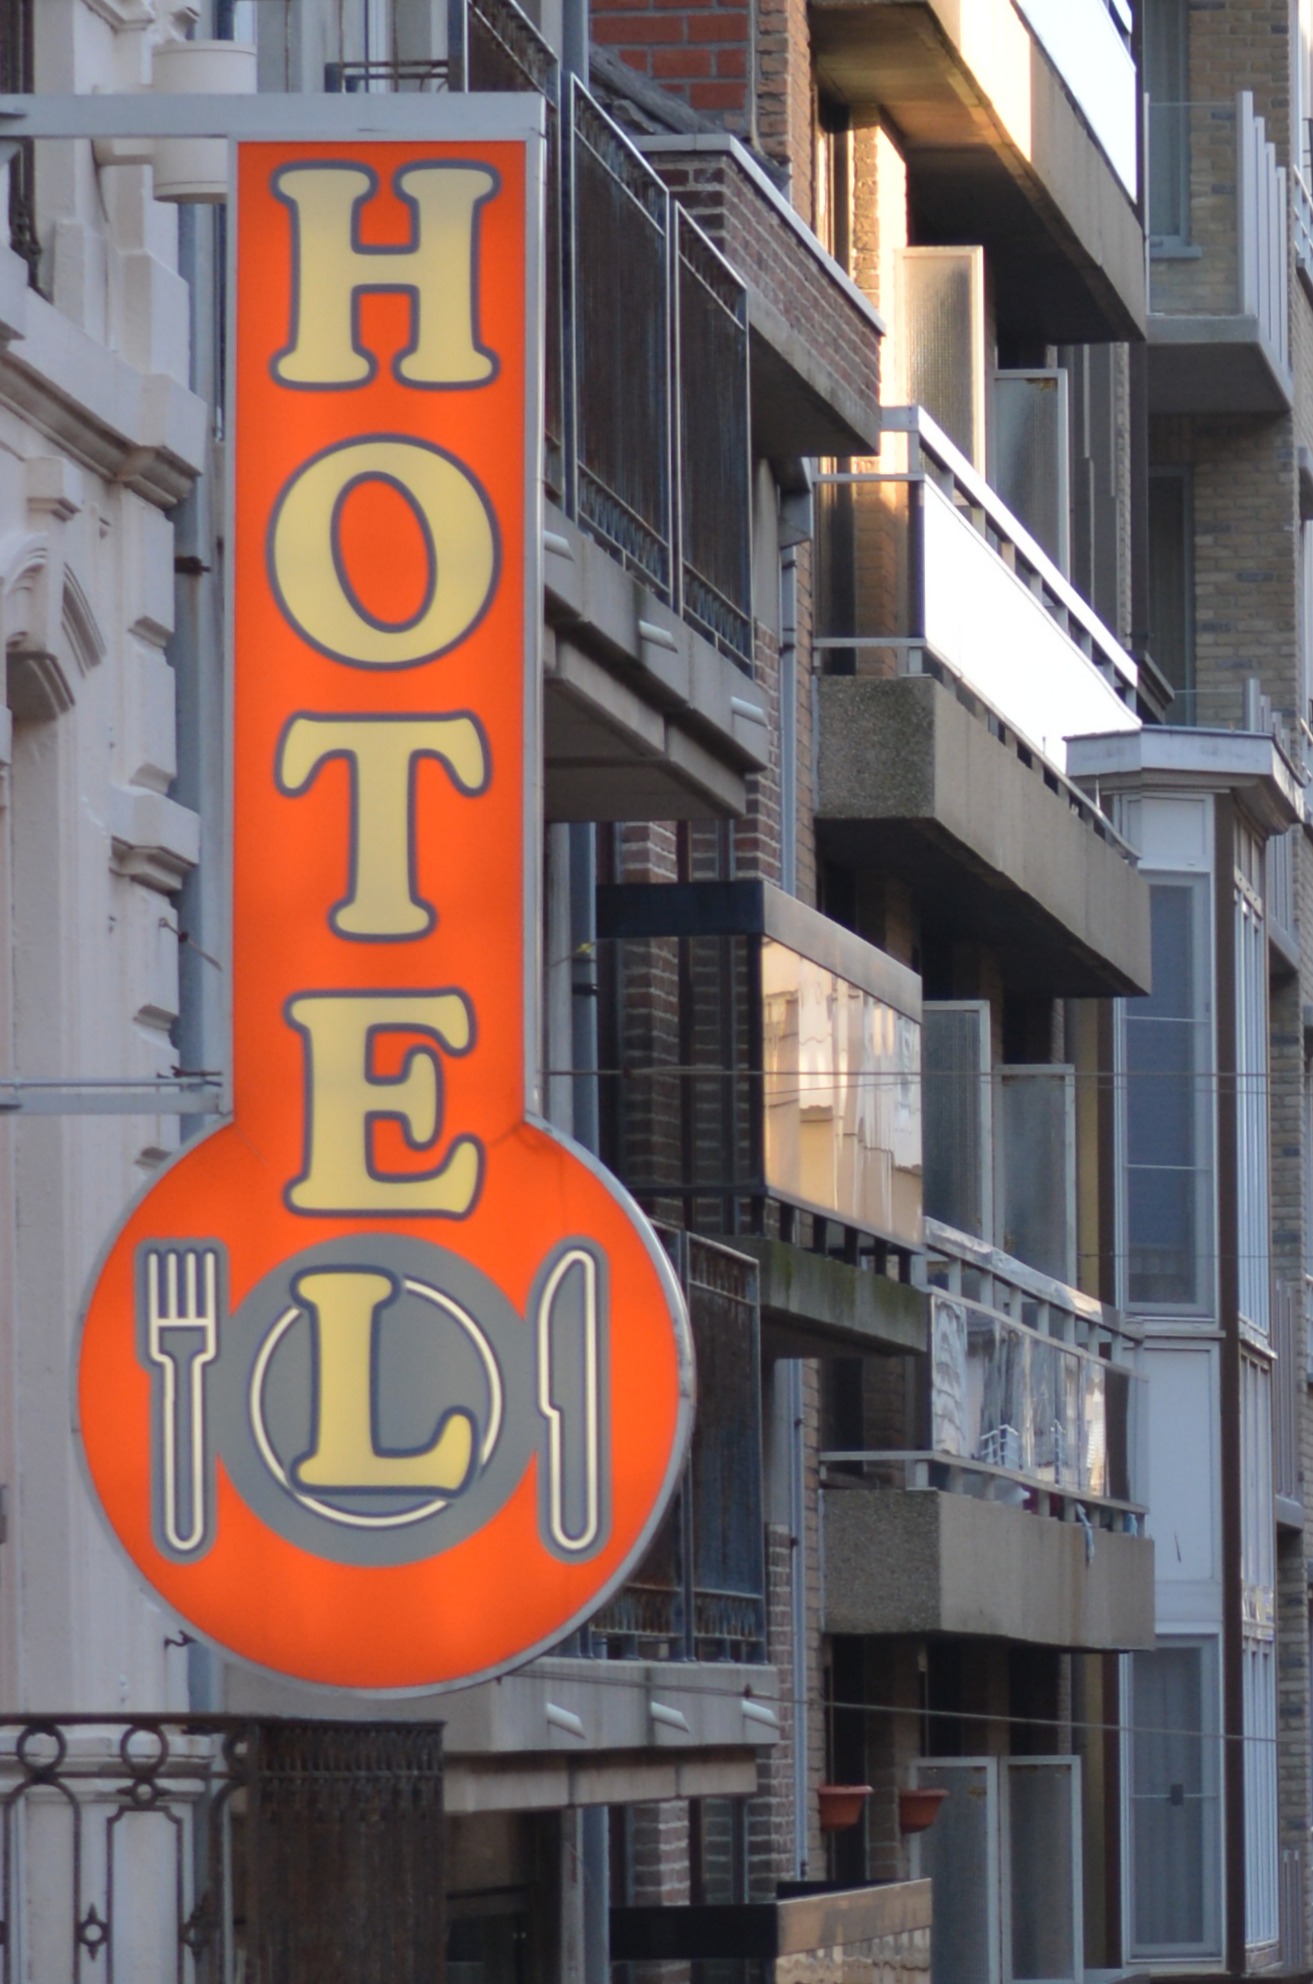
road, street, advertising, downtown, sign, facade, street sign, signage, buildings, hotel